Antônio Carlos Magalhães Neto

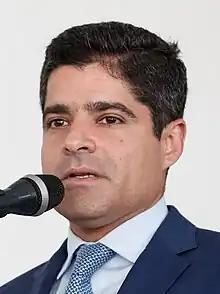
Neto in 2019

Antônio Carlos Peixoto de Magalhães Neto, commonly known as ACM Neto, (born 26 January 1979 in Salvador) is a Brazilian lawyer and politician. He was the national president of the Democrats (DEM), and is currently general secretary of the Brazil Union. He is the grandson of deceased Senator and Governor of Bahia Antônio Carlos Magalhães (ACM), nephew of Luís Eduardo Magalhães and son of Antônio Carlos Magalhães Júnior, and political inheritor of one of the most powerful political families of the country. He was elected mayor of Salvador in 2012 and reelected in 2016. During both of his terms as mayor he was rated the most popular mayor in Brazil.